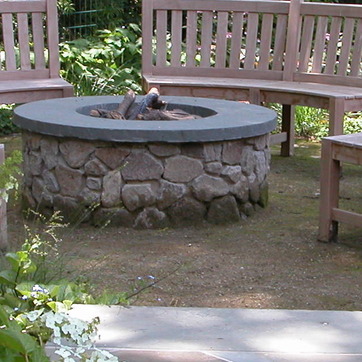
Material: stone